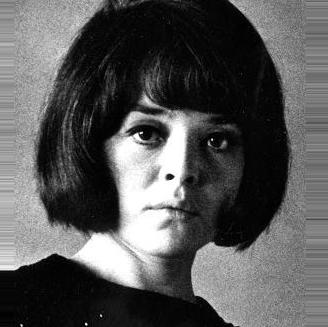
Age: 22